Izium

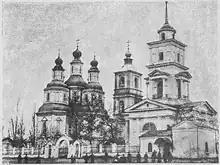
The Church of Transfiguration, pictured in 1897

In 1765, after the Izium Regiment was converted into a regular Russian hussar regiment as part of the abolition of the Cossack system in Sloboda Ukraine, Izium received city status and was assigned to Sloboda Ukraine Governorate of the recently proclaimed Russian Empire. Starting in 1780, Izium was the administrative center of Izyumsky Uyezd. Izyumsky Uyezd was originally a subdivision of Kharkov Viceroyalty in 1780, but was transferred to the reformed Sloboda Ukraine Governorate in 1796.